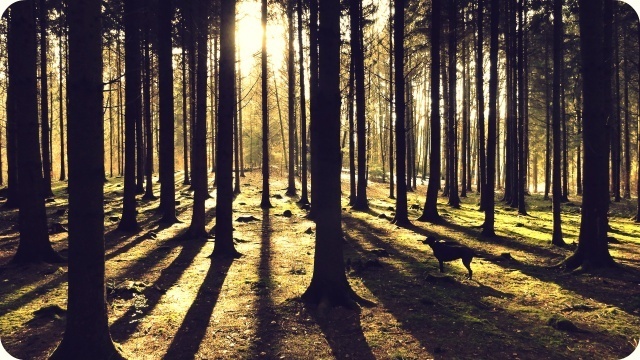
Label: not_food